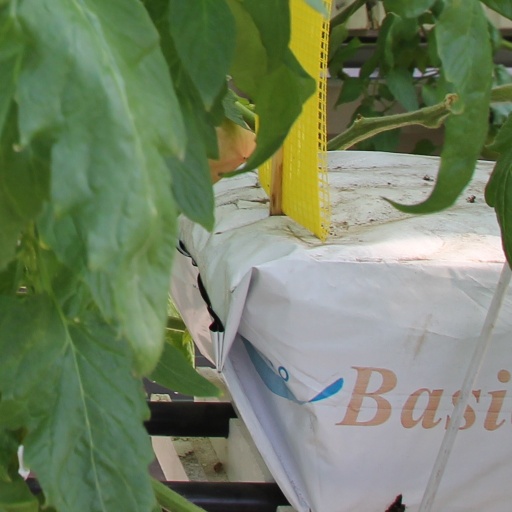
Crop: tomato